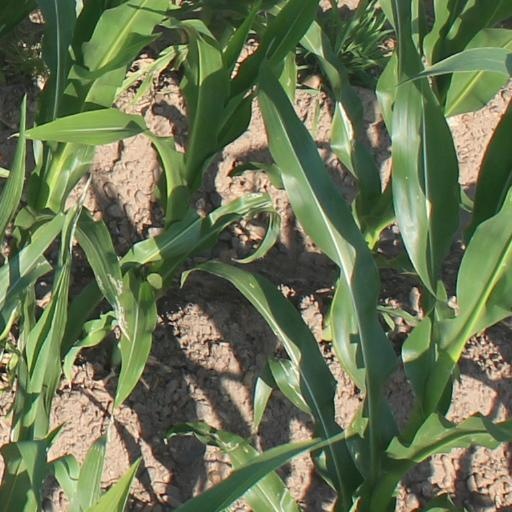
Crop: maize; corn